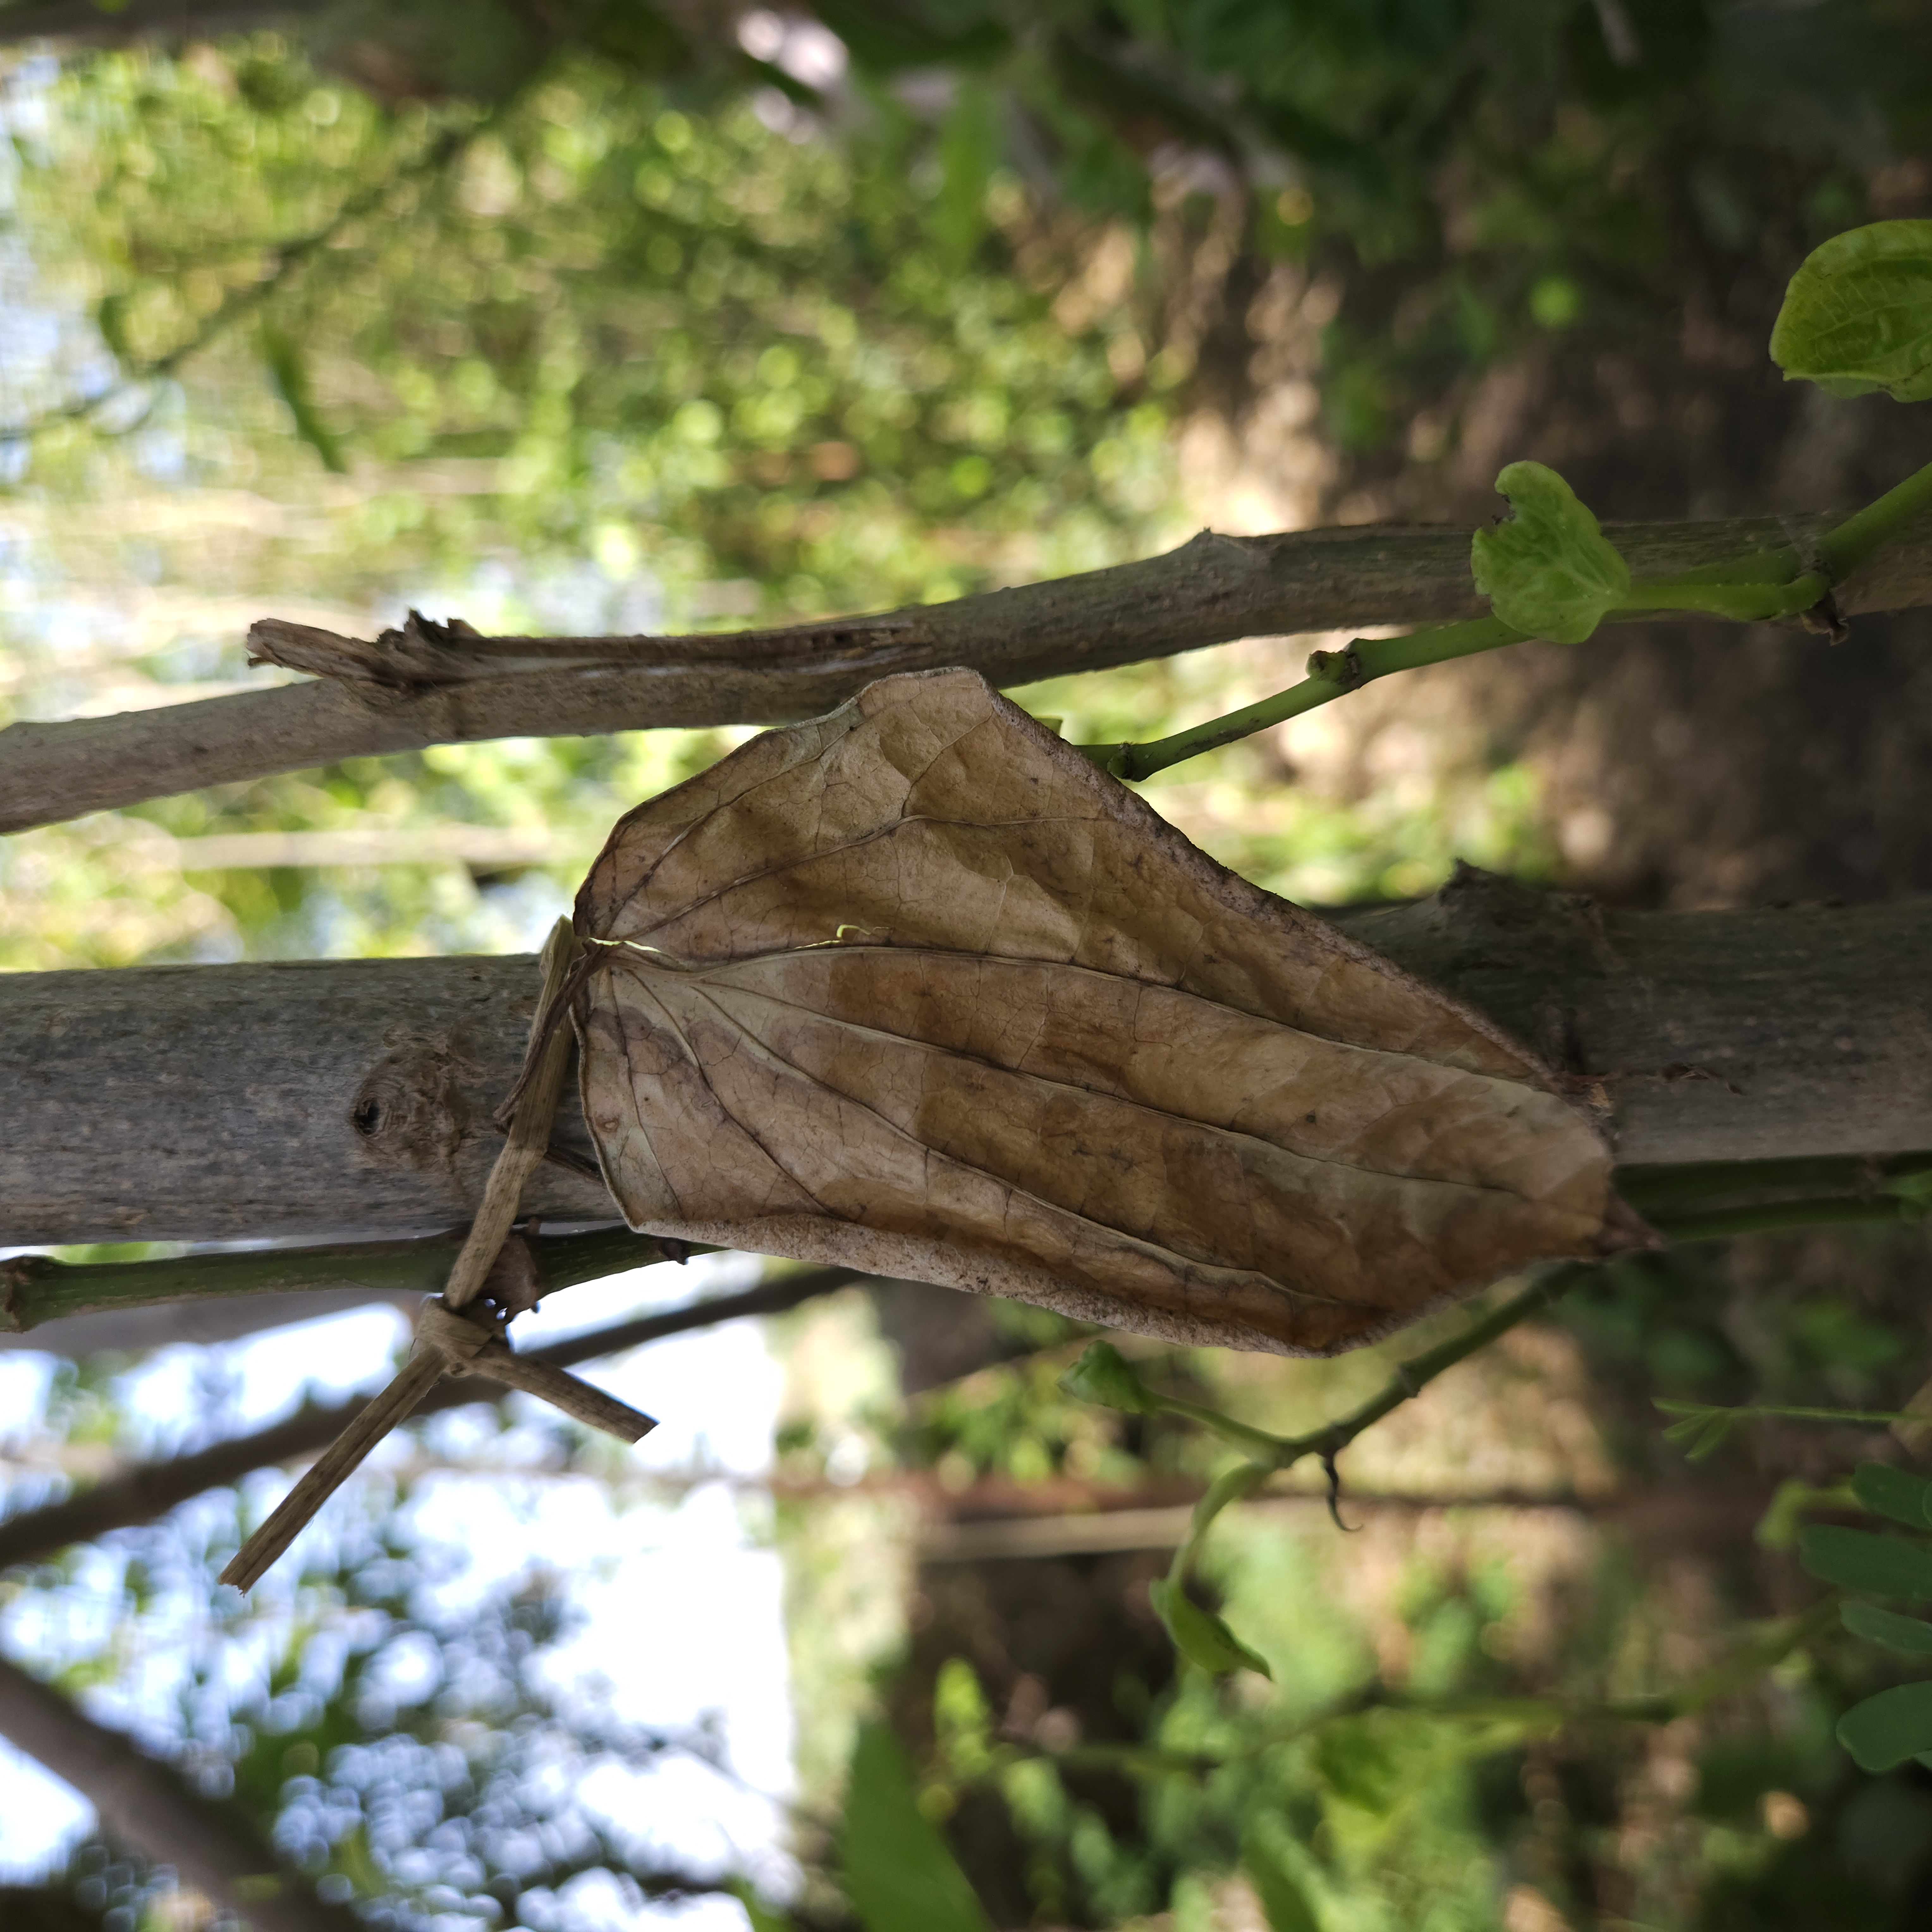
Label: Dried